Twelfth Air Force

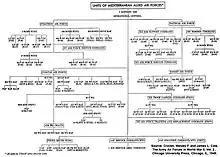
Units and Organization of the Mediterranean Allied Air Forces in January 1944.

The origins of Twelfth Air Force are traced back to a series of mid-1942 Allied planners' meetings to develop a strategy for the invasion of French North Africa (Operation Torch). Because this extensive operation required a new organization to provide enough manpower and equipment, activation plans were prepared simultaneously with the invasion strategy.